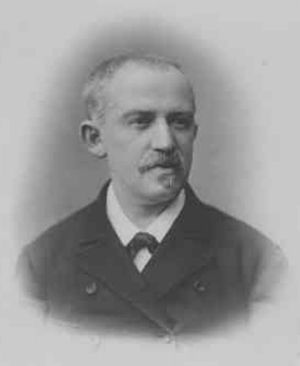
Salomon Stricker
Salomon Stricker var en østerrigsk patolog.